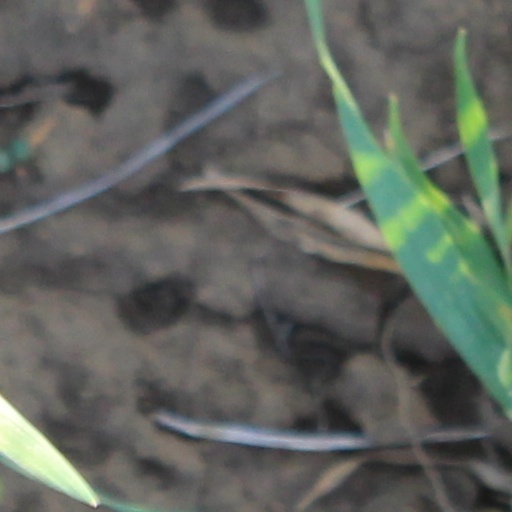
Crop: wheat